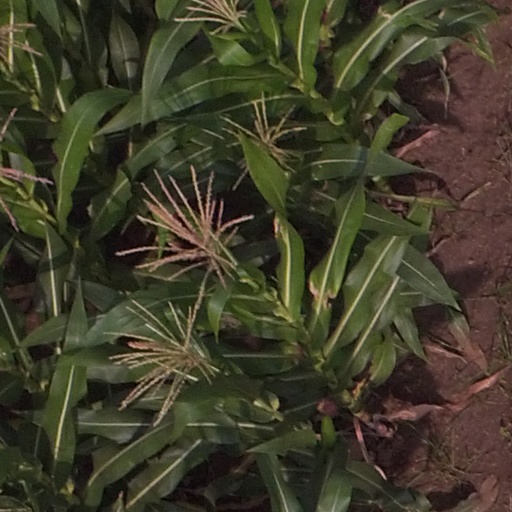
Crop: maize; corn